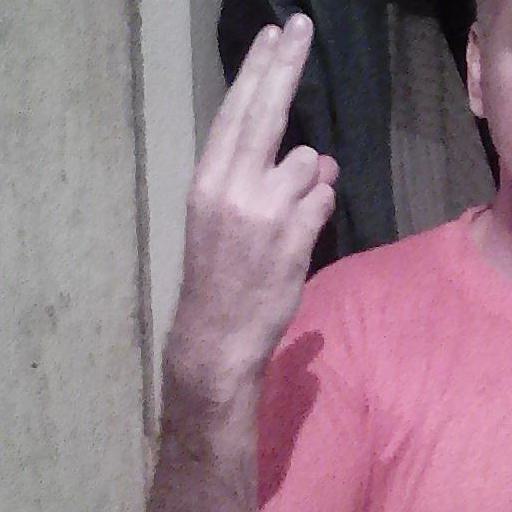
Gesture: two_up_inverted